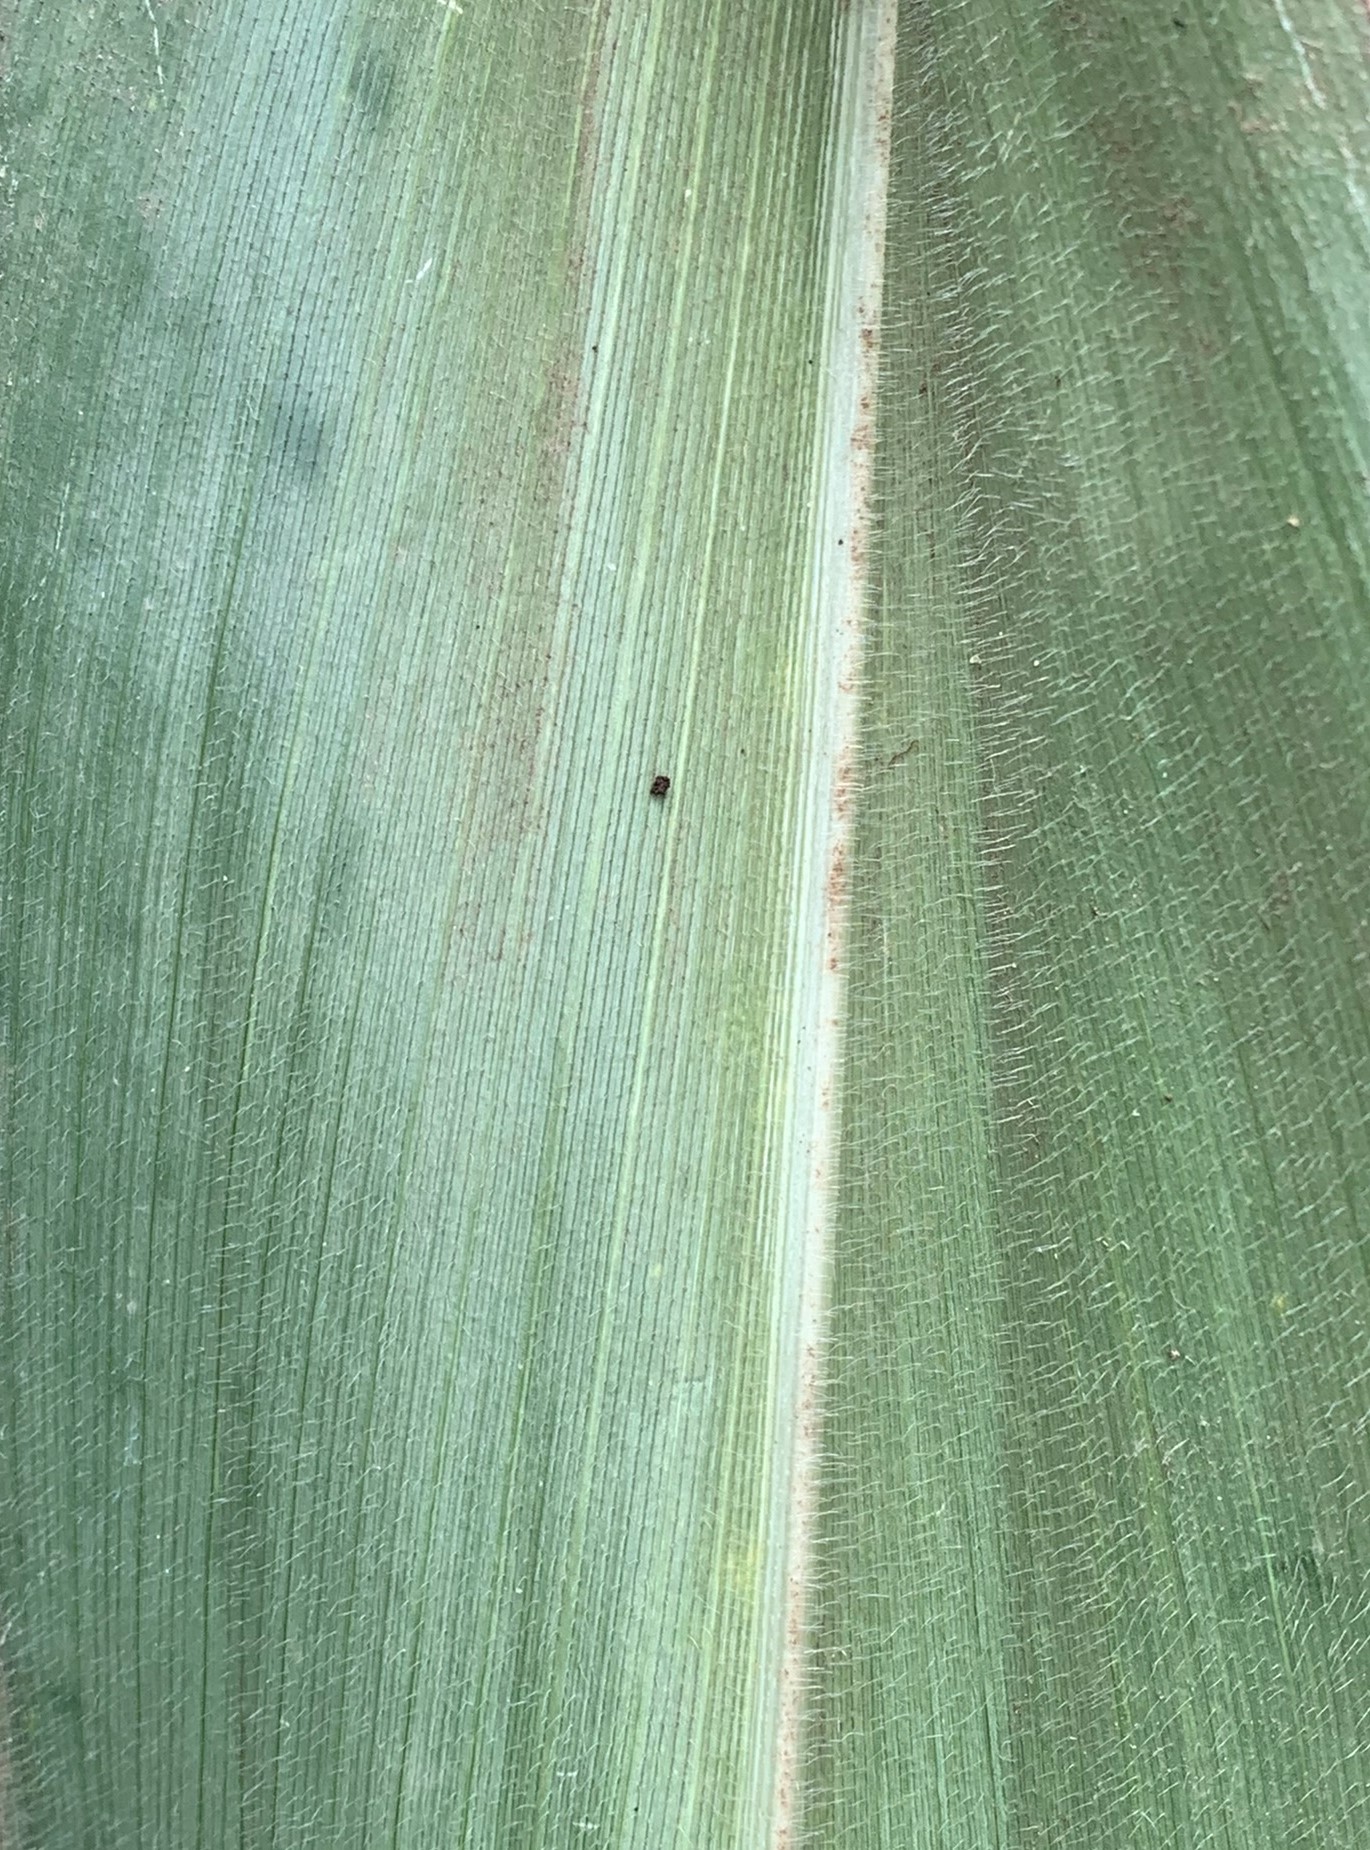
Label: Healthy